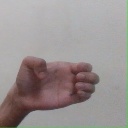
अक्षर: ख